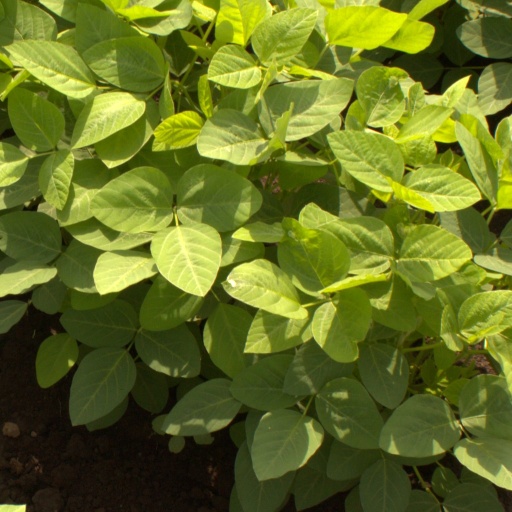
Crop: soybean